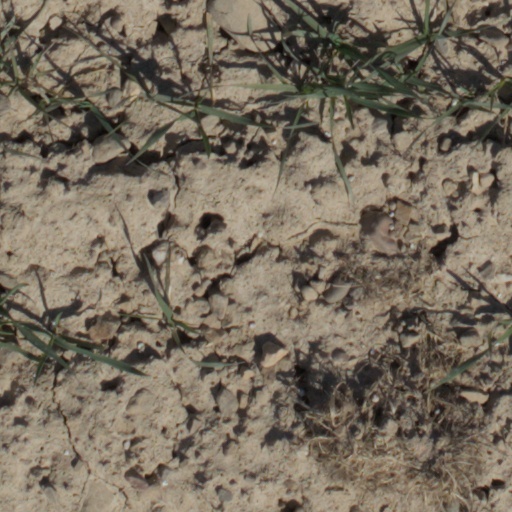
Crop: wheat